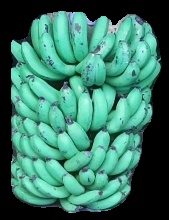
Variety: pachbale
Grade: grade1